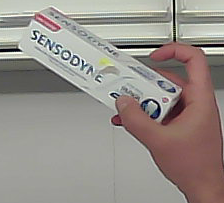
Product: sensodyne_toothpaste